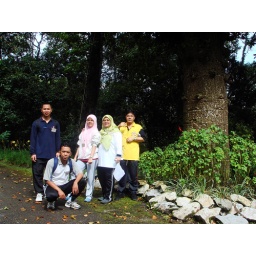
under a pine tree